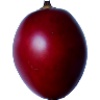
Label: tamarillo